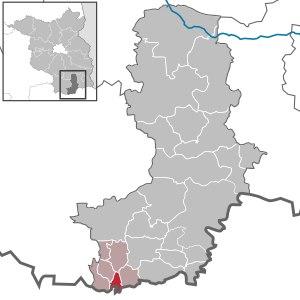
Ortrand est une ville de l'Oberspreewald-Lausitz dans la région de Brandebourg.